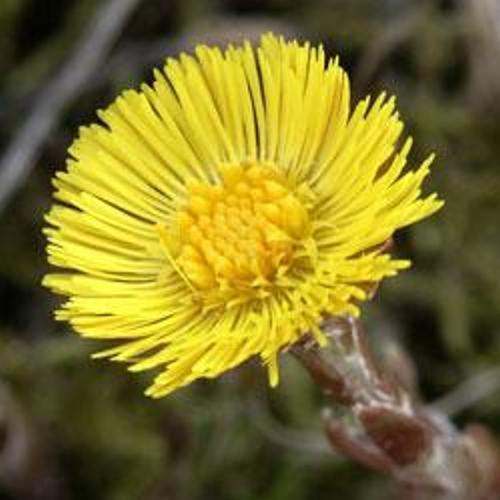
Label: colt's foot